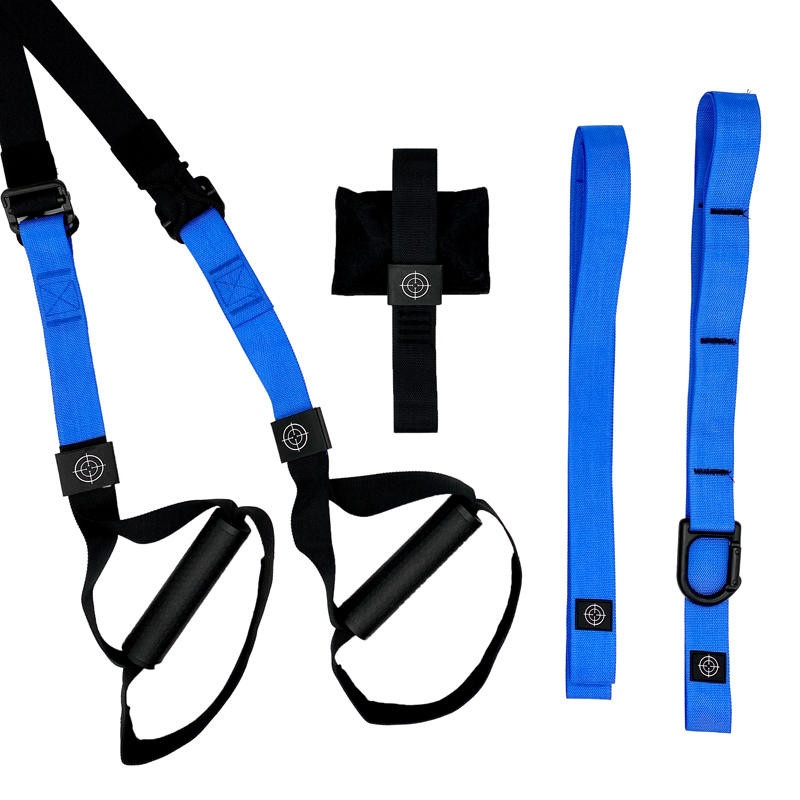
BodyPro Advanced Suspension Trainer
Brand: BodyPro
BodyPro Advanced Suspension Training System is one of the most advanced and versatile Suspension Trainer systems on the market, built for those who enjoy challenging bodyweight workouts. Features adjustable foot cradles, upgraded webbing and textured rubber handles. Suspension Training is used by Olympians, Pro Athletes and fitness fanatics worldwide. Highlights: Locking, 1,300 lbs tested carabiner Equalizer & locking loops keep even length Lightweight Barrel Lock adjusters Comfortable Rubber Handles Color - available in Blue with Black accents What's Included: BODYPRO Advanced Suspension Trainer Adjustable Foot Cradles Rubber Handle Grips Theft-Resistant Carabiner Reinforced Stitching for durability Barrel Lock adjusters Warranty: Six Month Warranty against Manufacturer Defects.
Category: Sporting Goods > Fitness & General Exercise Equipment > Suspension Trainers > Full Body Suspension Kits